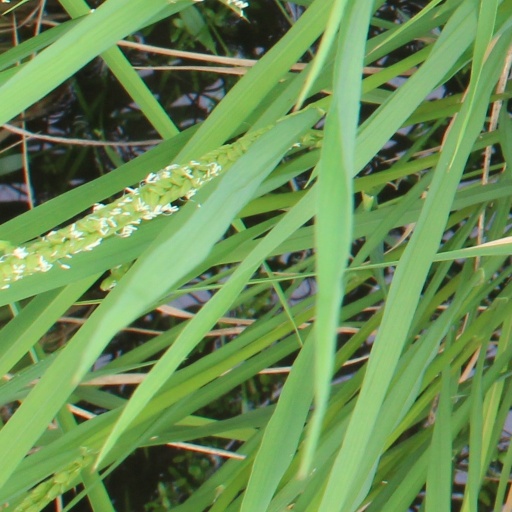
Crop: rice